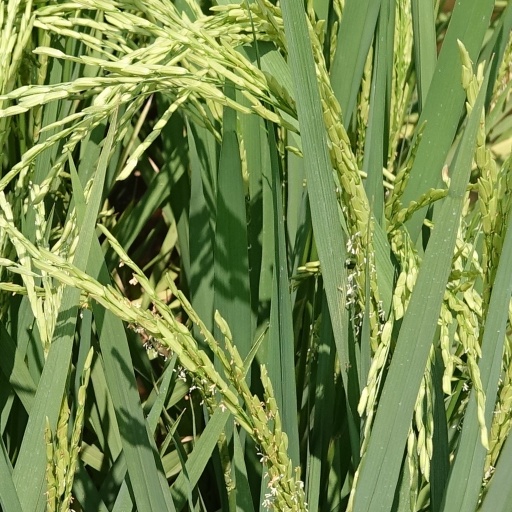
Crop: rice